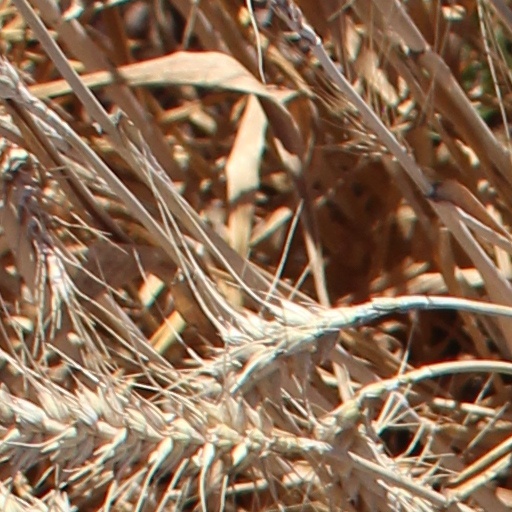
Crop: wheat